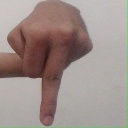
अक्षर: प